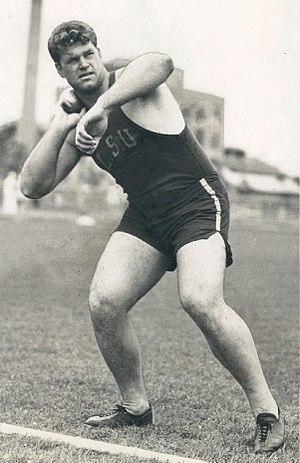
John « Jack » Torrance est un athlète américain, spécialiste du lancer du poids.